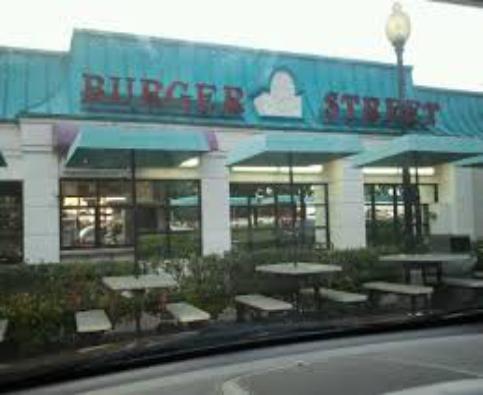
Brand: Burger Street
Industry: Food